List of marching bands

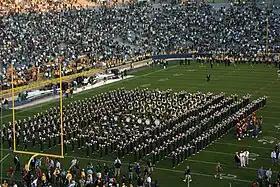
The Band of the Fighting Irish at the University of Notre Dame performs at the end of a football game

This is a list of marching bands. Major types include collegiate and military. At least 16 U.S. colleges have had scramble bands, which are also included in this list.